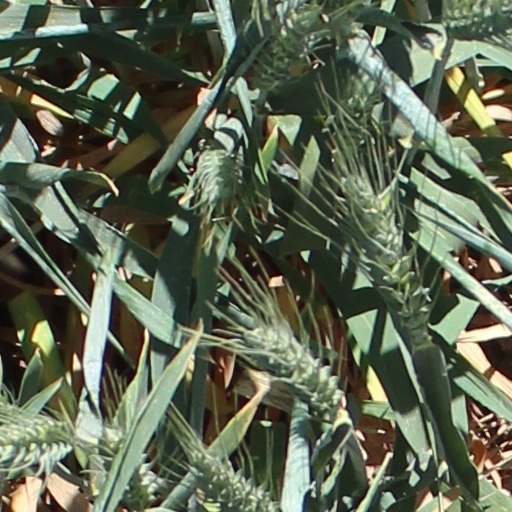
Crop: wheat